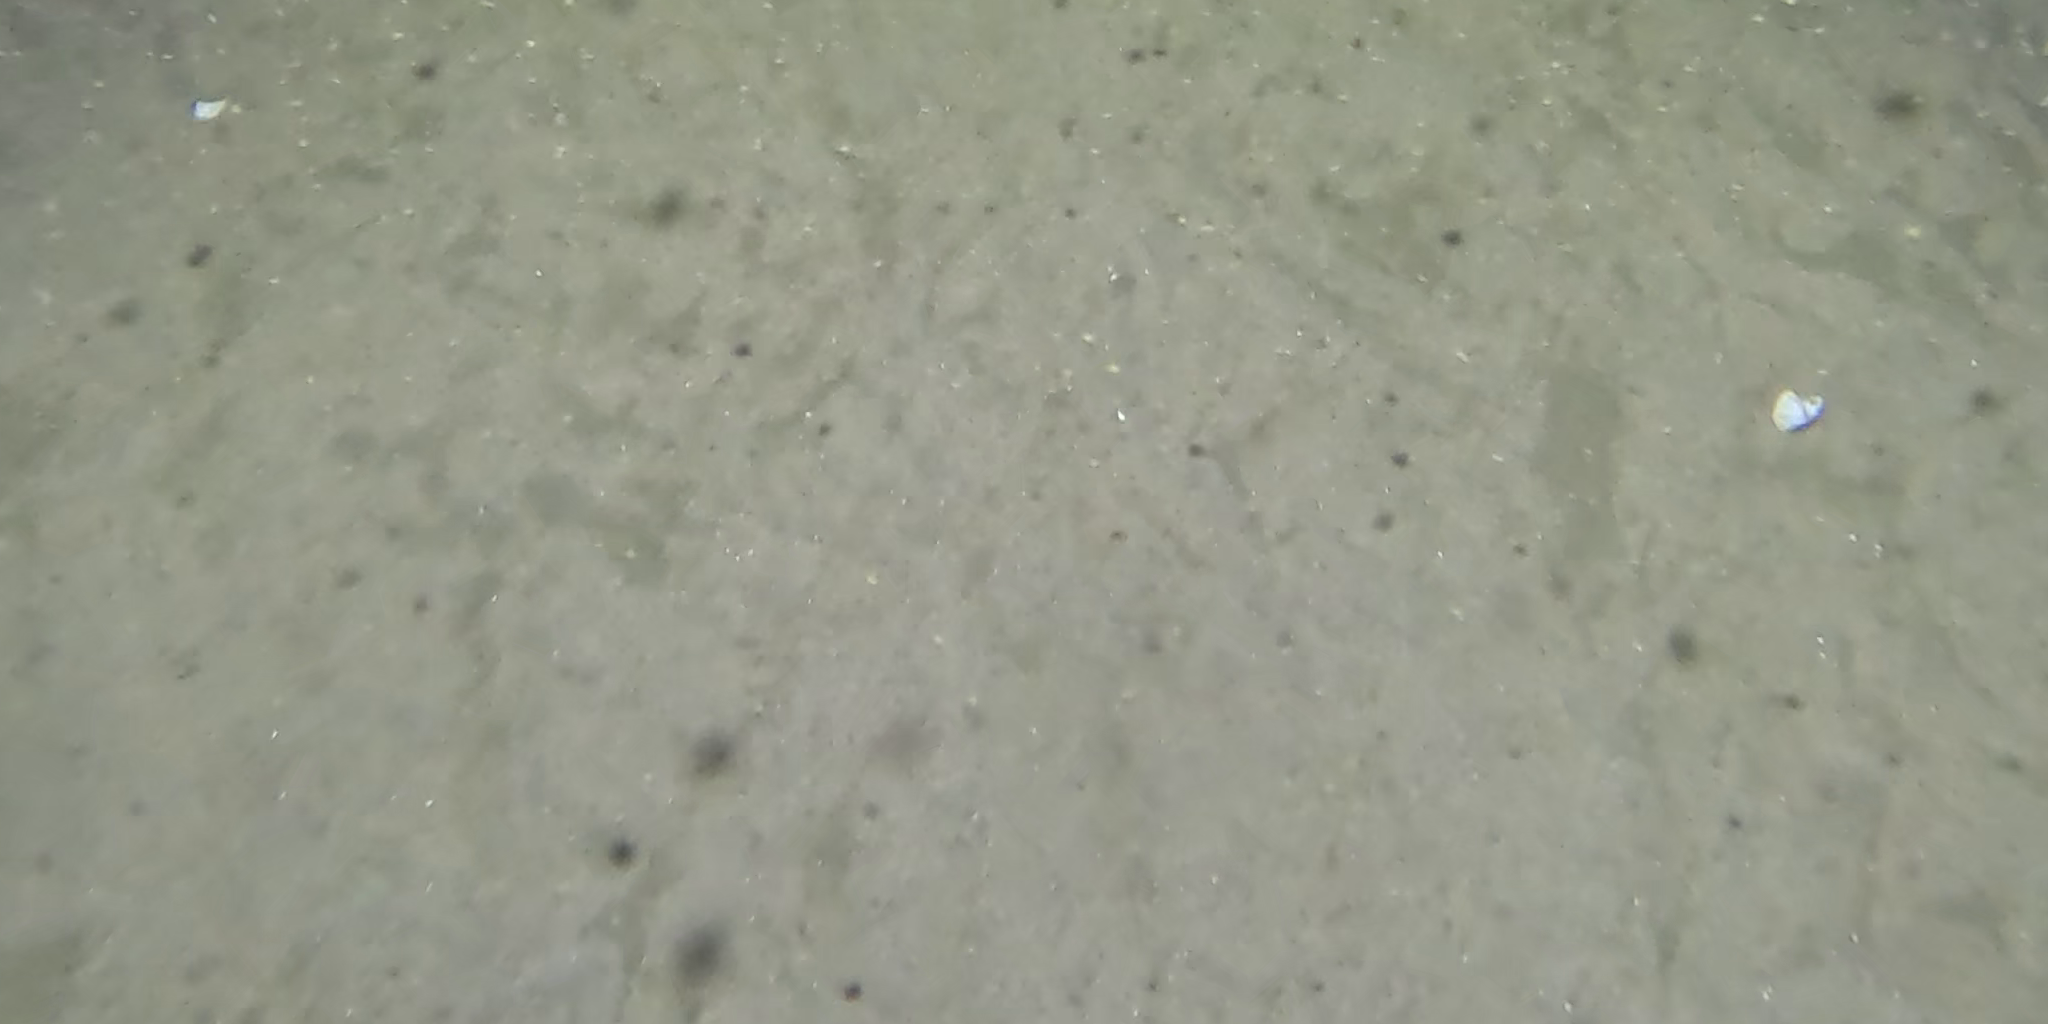
Seabed habitat: sand